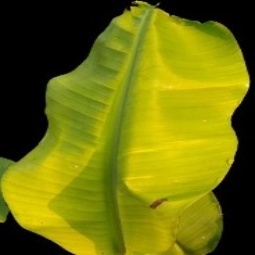
Label: Calcium